Pierre Monteux

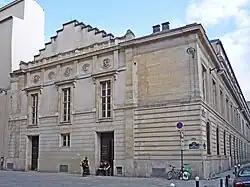
The building which housed the Paris Conservatoire in Monteux's student days (21st century photograph)

Pierre Benjamin Monteux (4 April 18751 July 1964) was a French (later American) conductor. After violin and viola studies, and a decade as an orchestral player and occasional conductor, he began to receive regular conducting engagements in 1907. He came to prominence when, for Sergei Diaghilev's Ballets Russes company between 1911 and 1914, he conducted the world premieres of Stravinsky's "The Rite of Spring" and other prominent works including "Petrushka", "The Nightingale", Ravel's "Daphnis et Chloé", and Debussy's "Jeux". Thereafter he directed orchestras around the world for more than half a century.